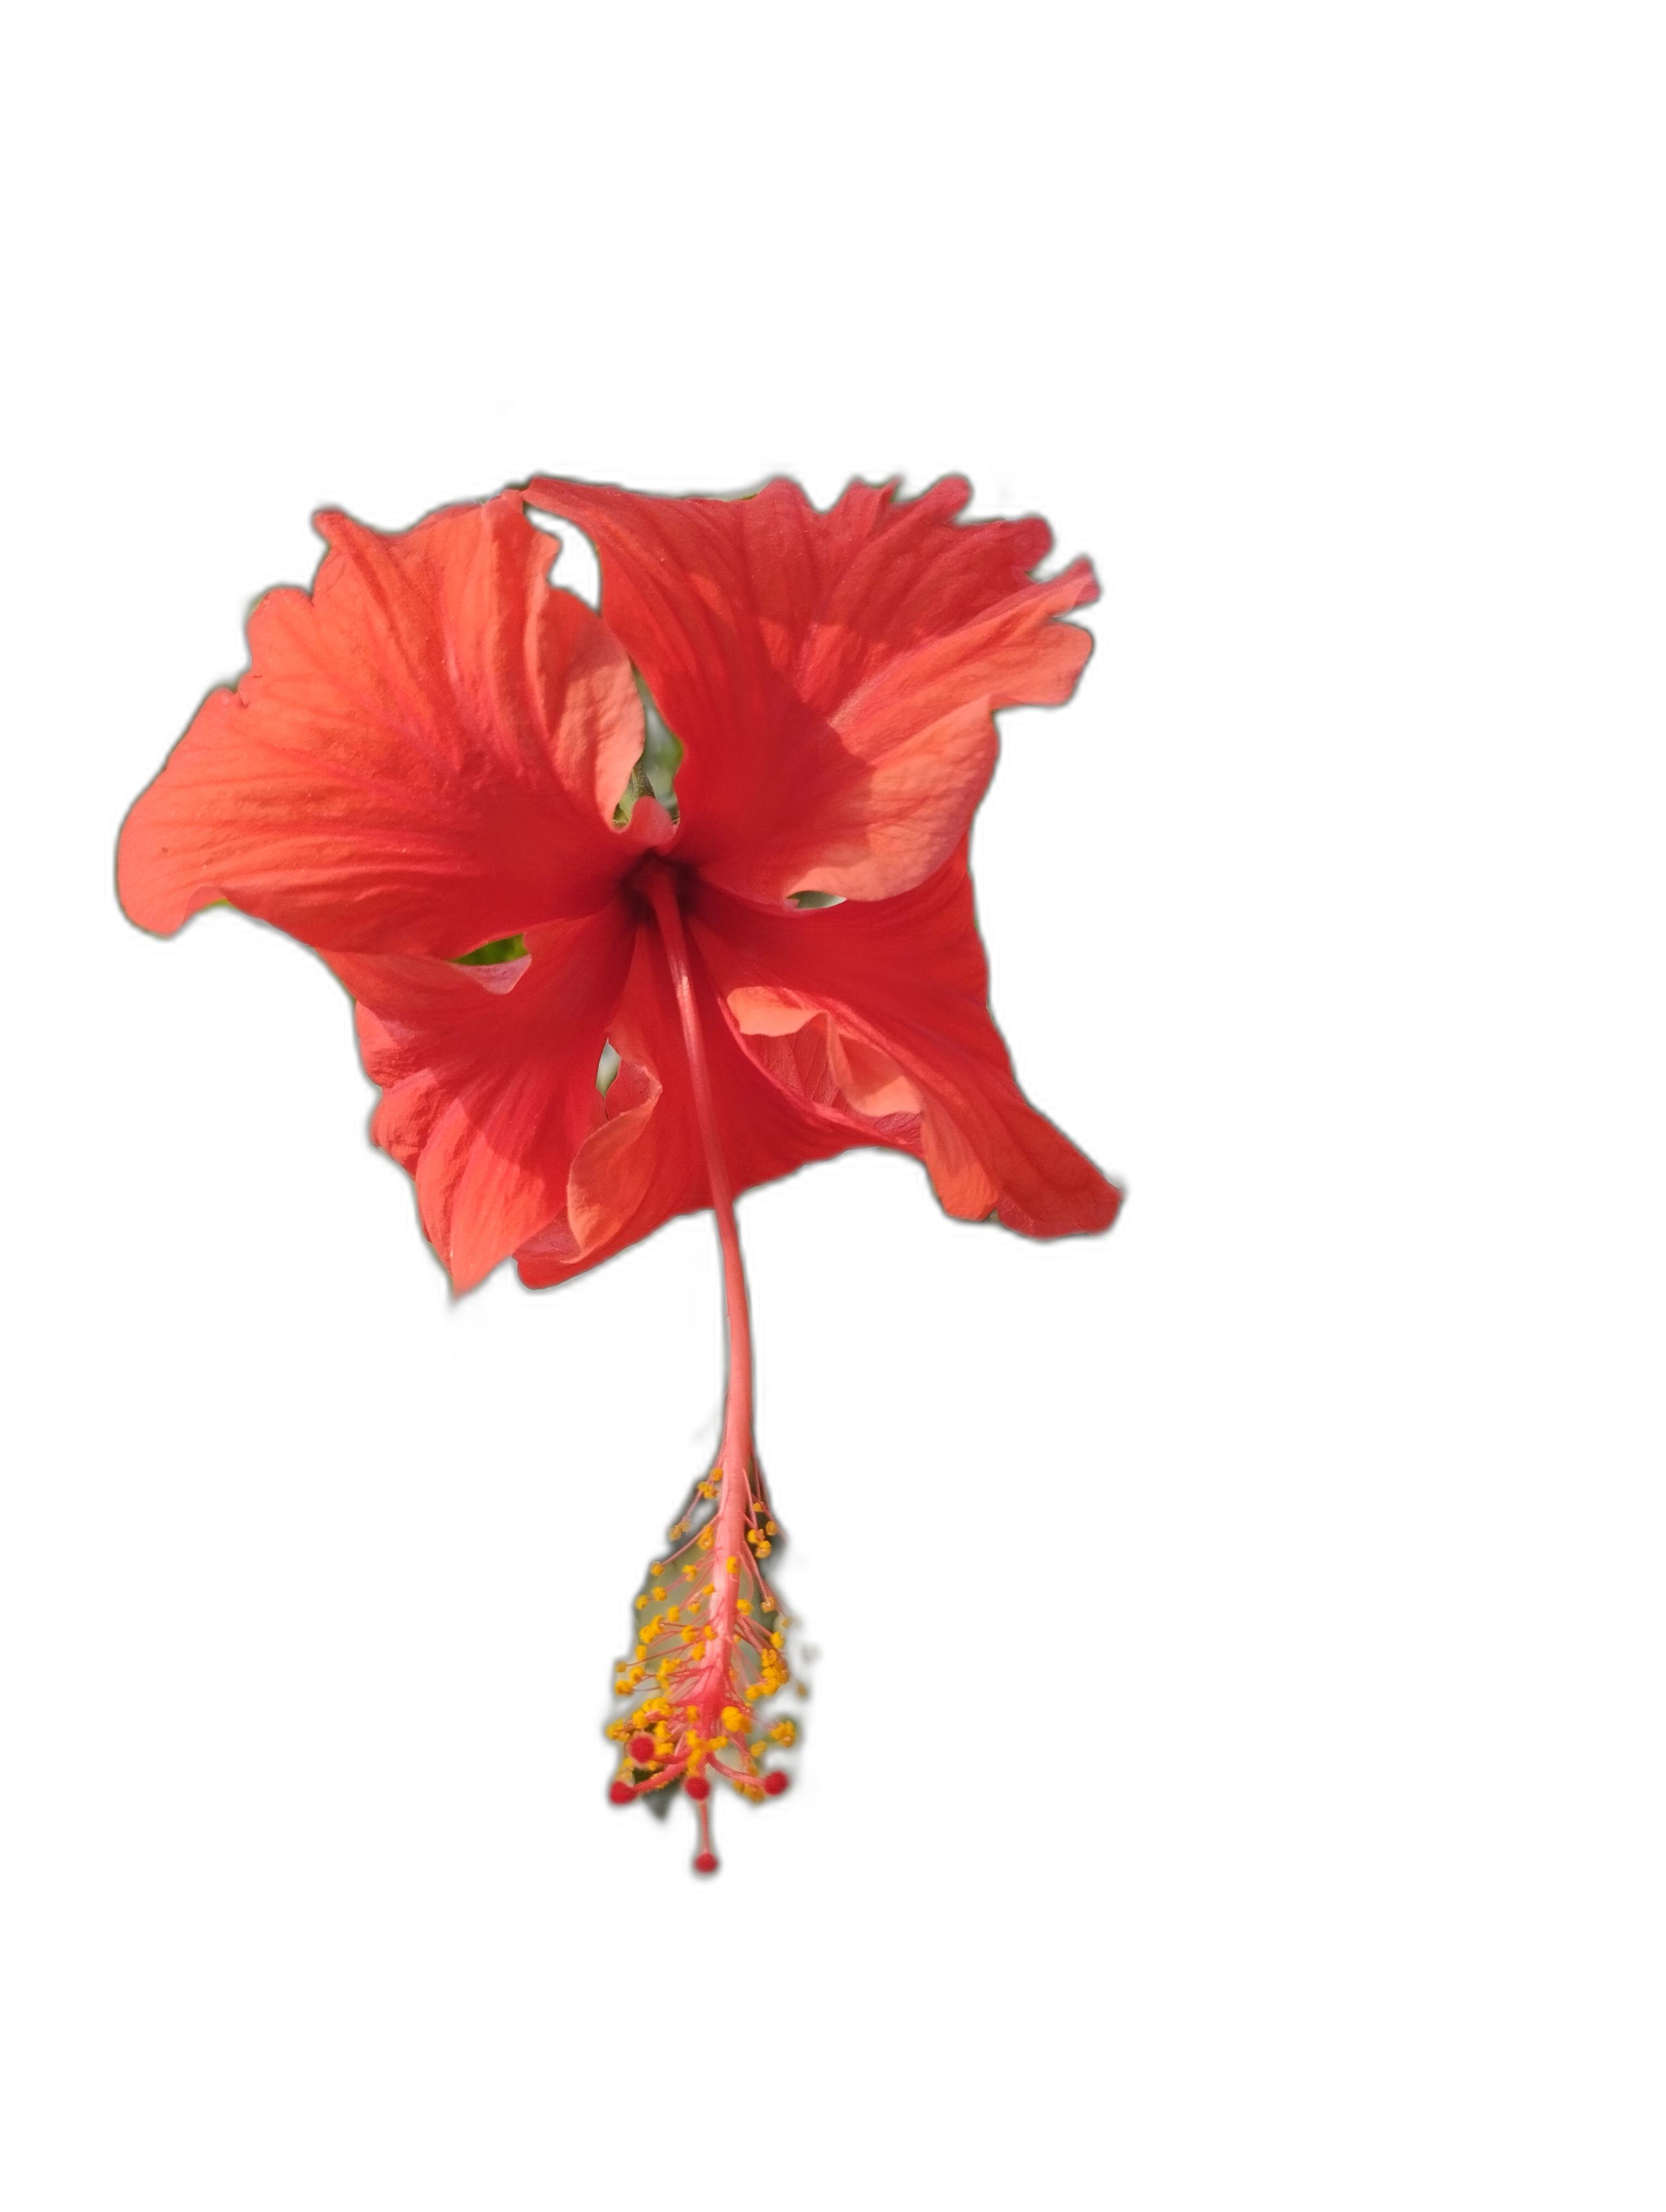
Label: Hibiscus